David Welker

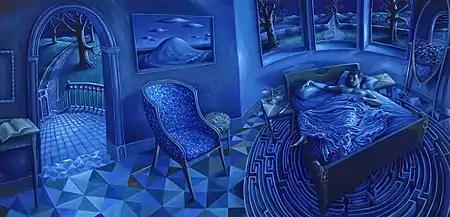

In the autumn of 1992, after corresponding via mail with the band Phish, he was contacted by Trey Anastasio to begin creating artwork for their studio album "Rift". Welker spent the next few weeks working closely with guitarist Anastasio, bassist Mike Gordon and Elektra Records to develop an ambitious visual interpretation of the music and lyrics, depicting each song on the album. The final artwork was a 3’x6’ oil painting that became the album cover art. The original painting was subsequently purchased by Phish and hangs in their headquarters in Burlington, Vermont. This commission began a long working relationship with Phish that has included numerous poster projects over the course of two decades as well as album art for their 1996 studio album "Billy Breathes" and numerous side projects for Trey Anastasio and Mike Gordon.